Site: brandenburg
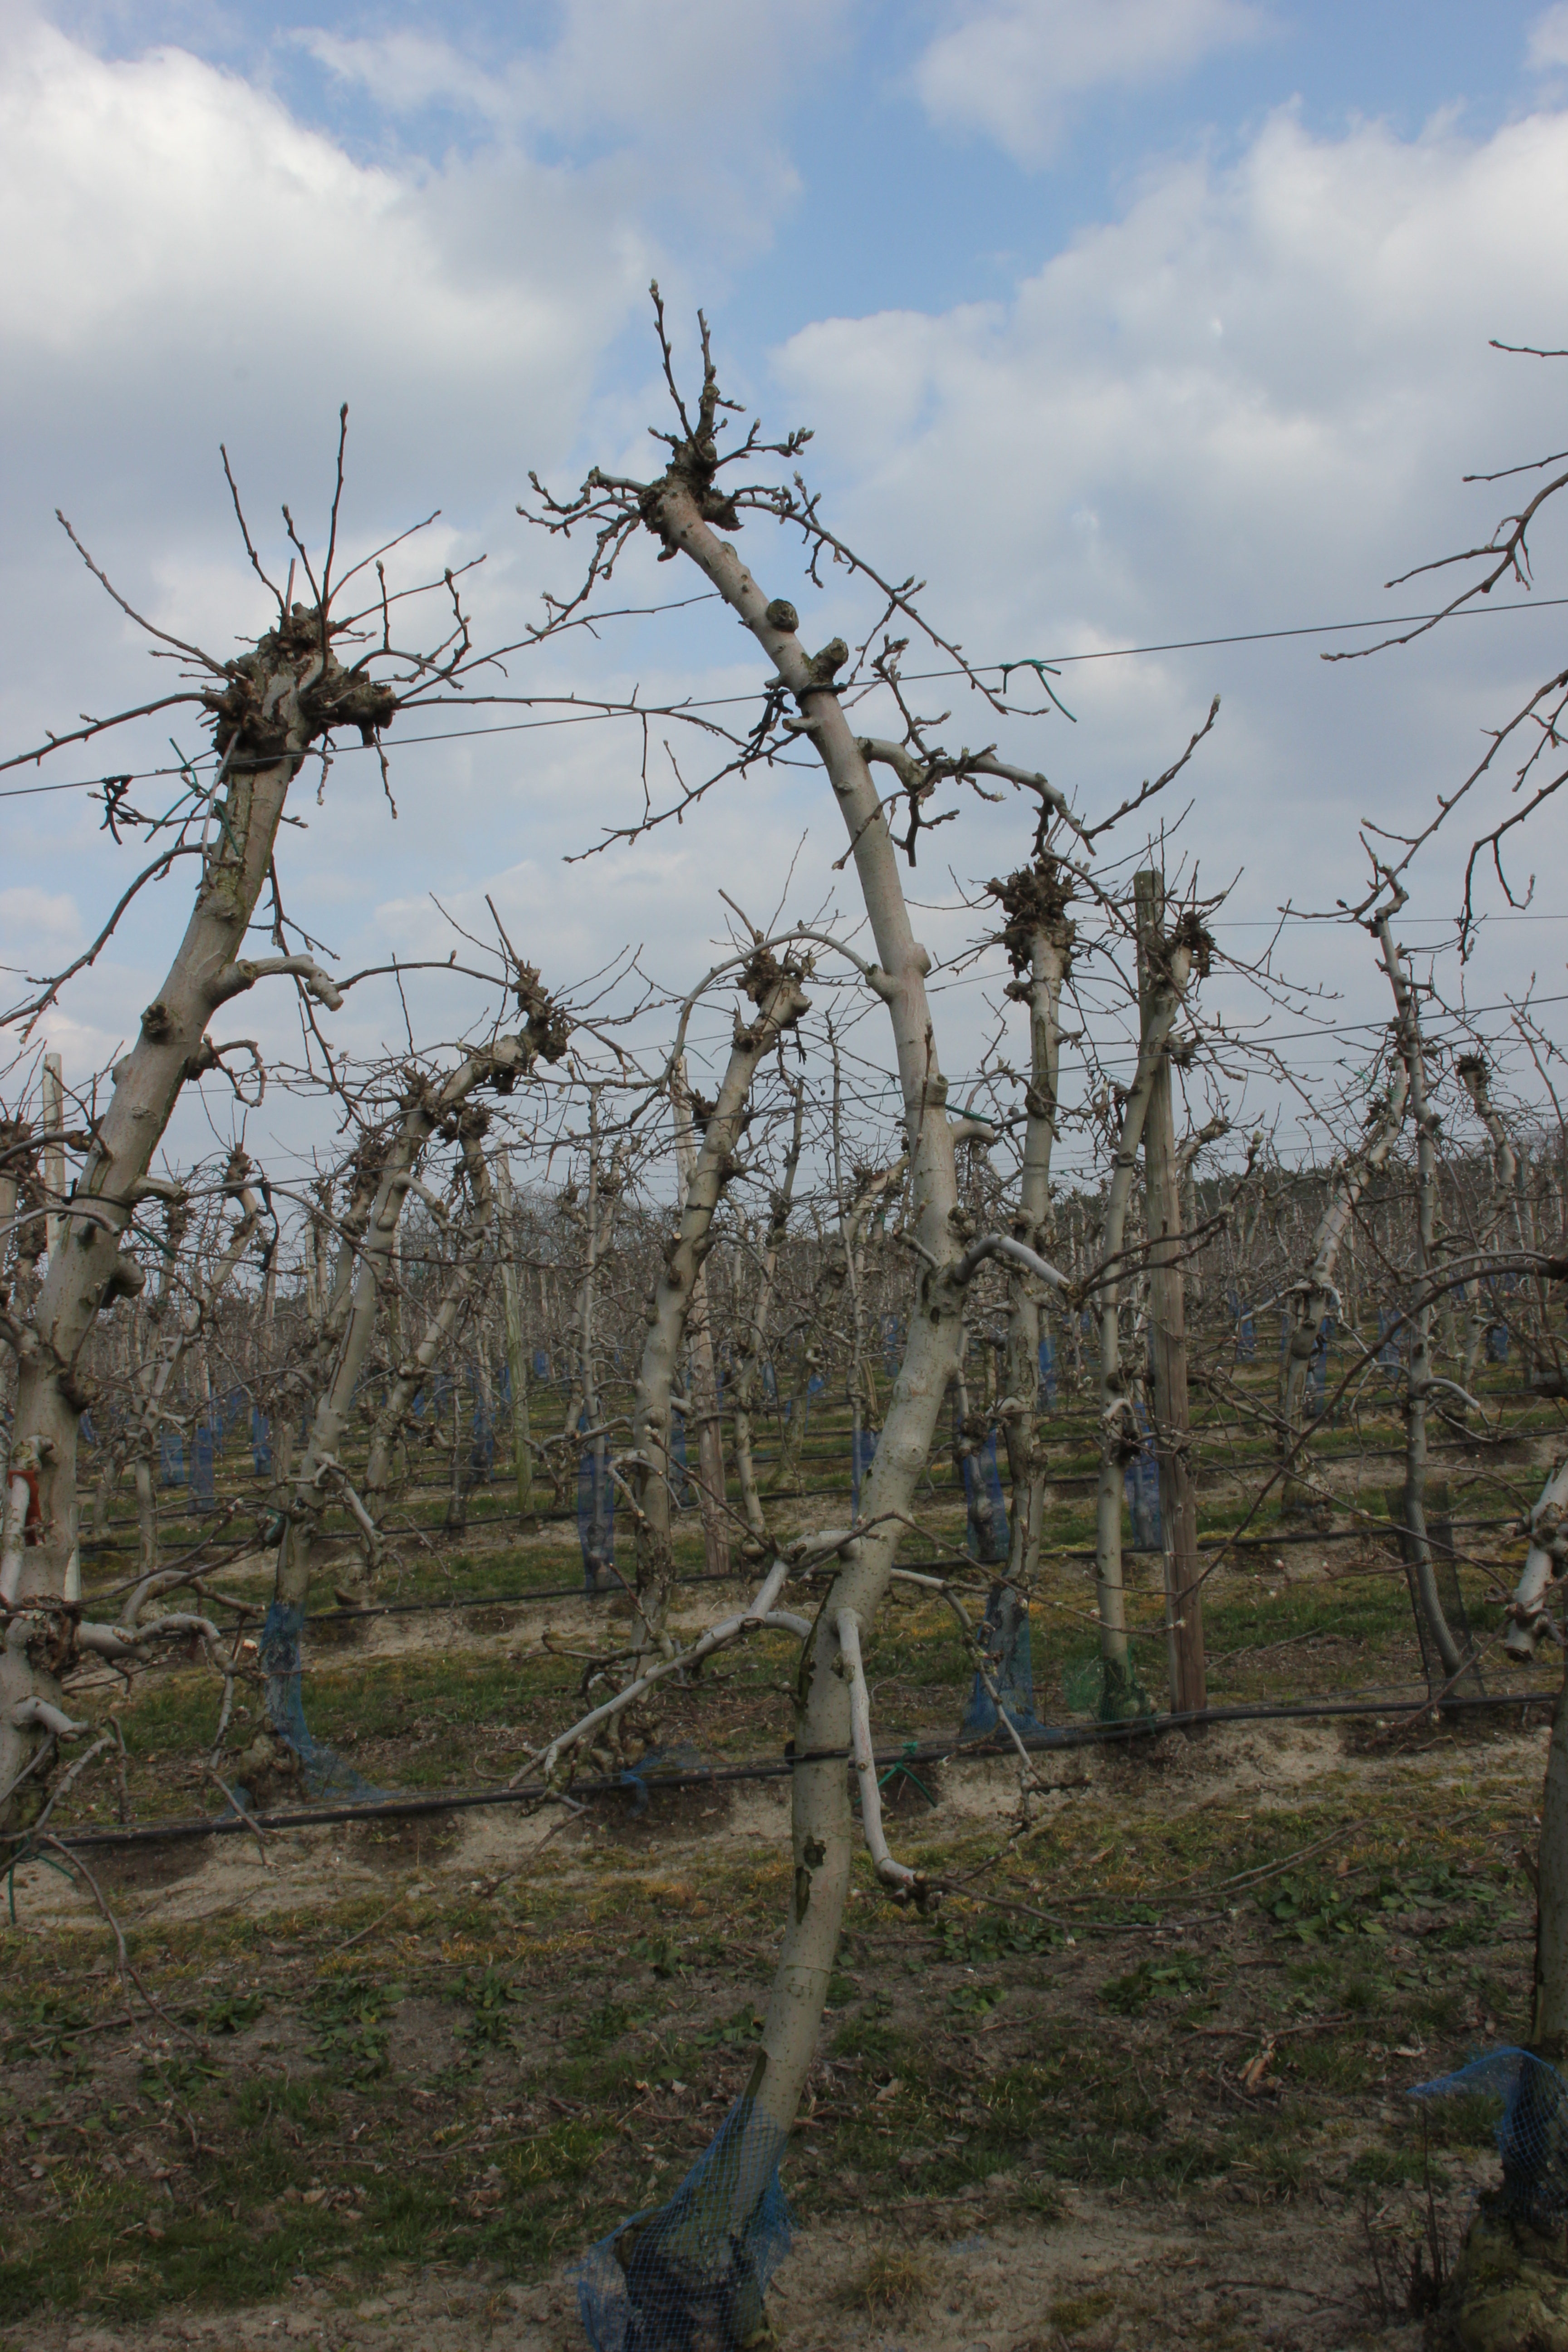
Growth stage (BBCH 03): Bud development